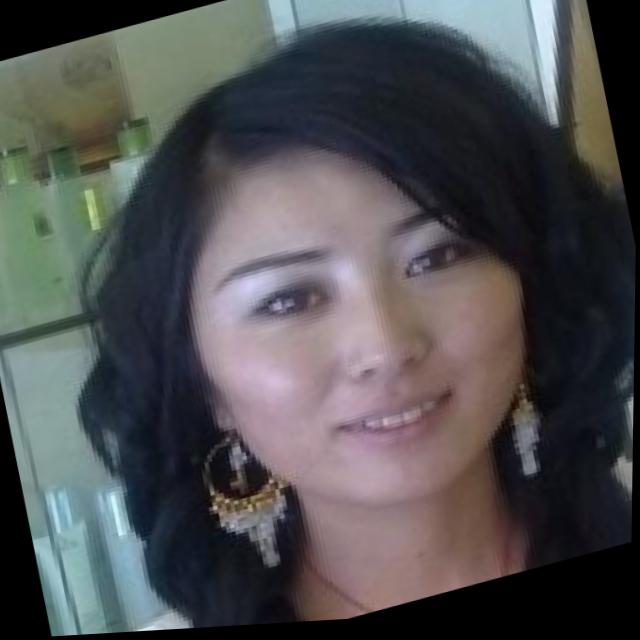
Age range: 21-44